Christiane Lambert

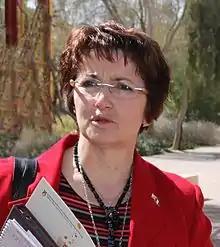
Lambert in 2012

Christiane Lambert (née Foulier; born 25 June 1961) is a French farmer and agricultural trade unionist who has headed the Fédération Nationale des Syndicats d'Exploitants Agricoles since 2017. In 2020, she became the president of the Comité des Organisations Professionnelles Agricoles - Comité Général de la Coopération Agricole de l'Union Européenne.